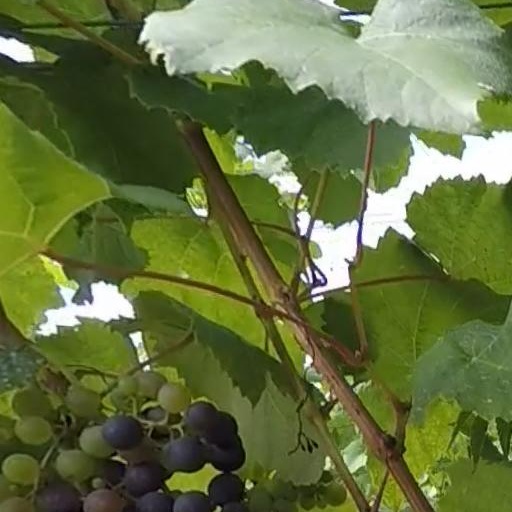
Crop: grape